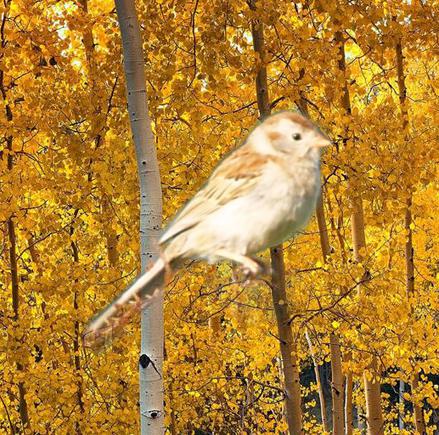
Bird species: Field_Sparrow
Bird type: landbird
Background: land